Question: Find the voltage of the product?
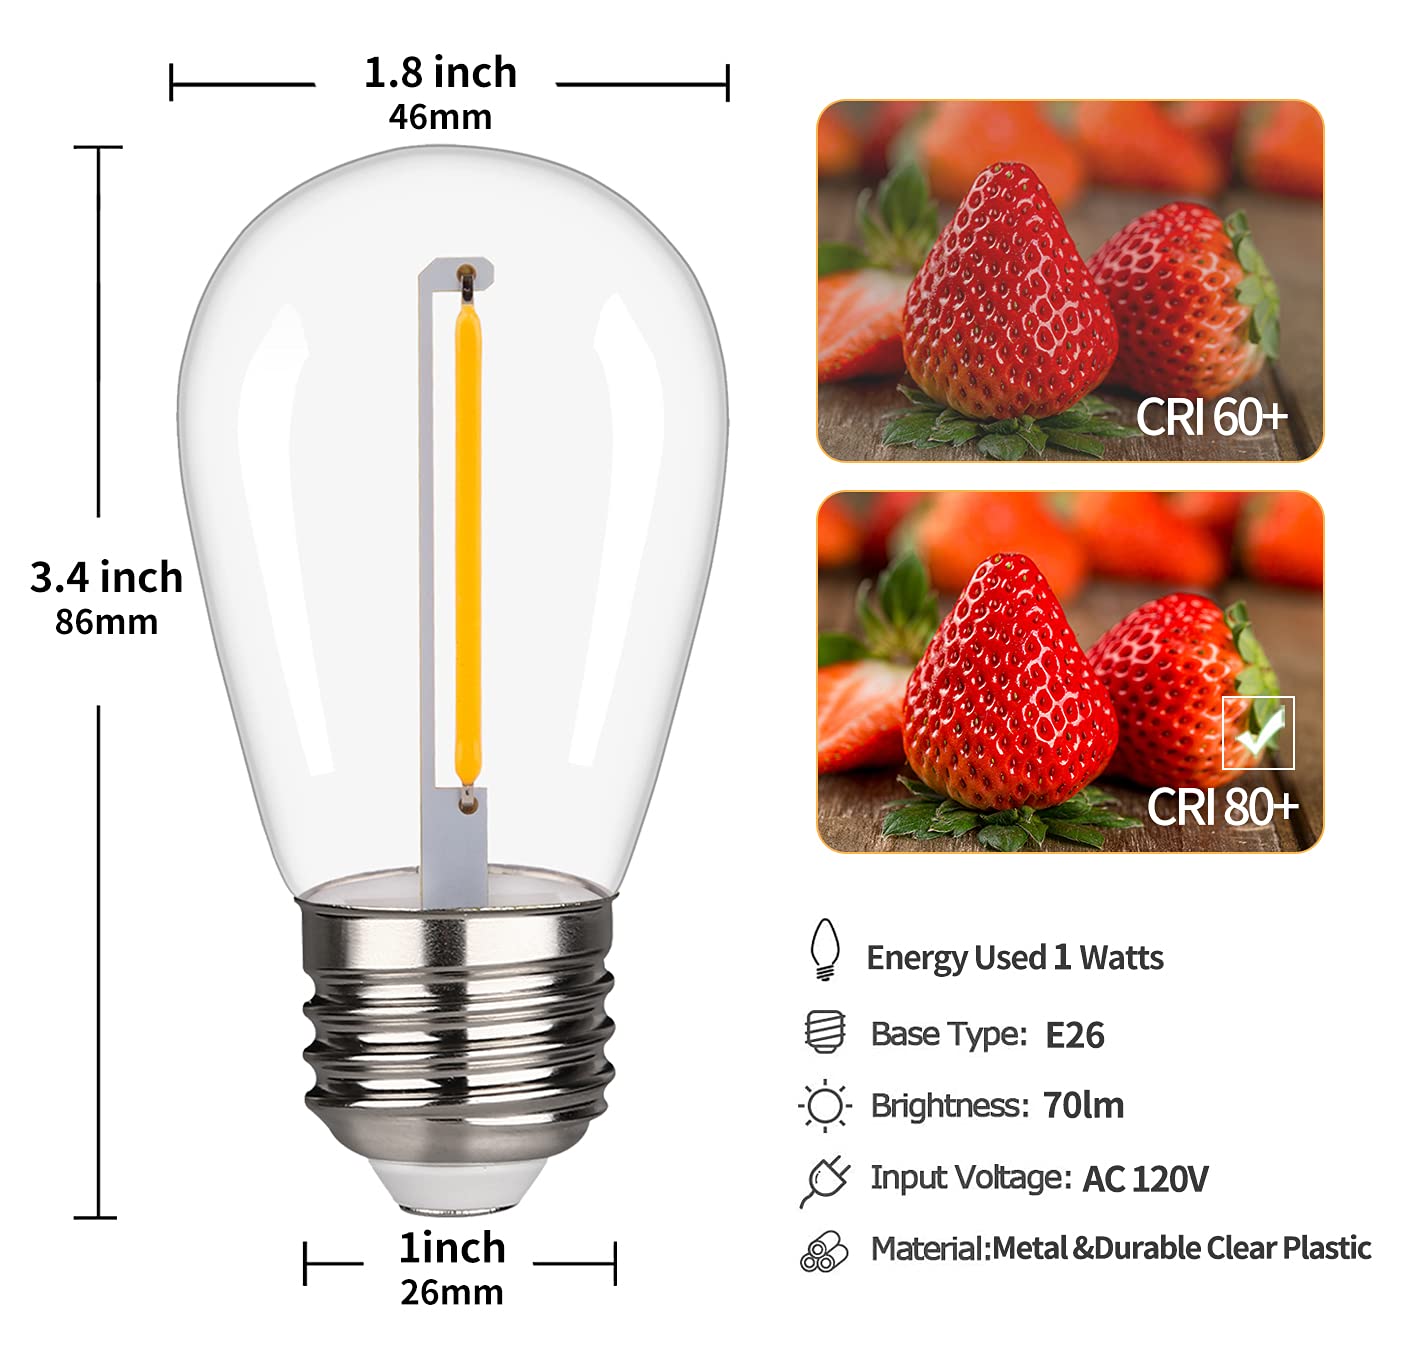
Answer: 120.0 volt